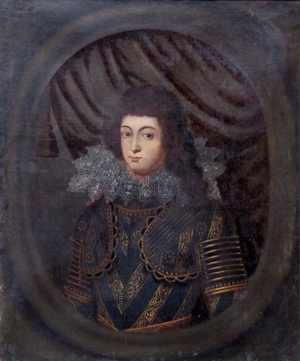
François III de Rethel était un noble français de la maison Gonzague, de souche franco-italienne, né le 17 juin 1606 en France et mort le 13 octobre 1622 à Charleville.